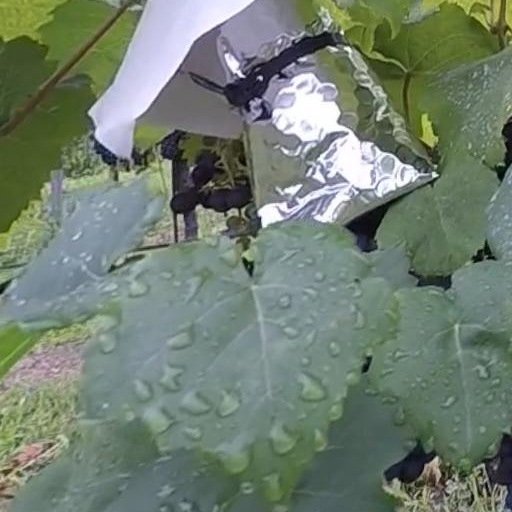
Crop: grape